Far Eastern curlew

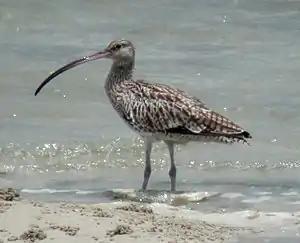
Inskip Point, SE Queensland, Australia

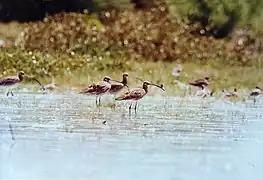
Far Eastern curlews in Olango Island Group, Philippines.

The Far Eastern curlew spends its breeding season in northeastern Asia, including Siberia to Kamchatka, and Mongolia. Its breeding habitat is composed of marshy and swampy wetlands and lakeshores. Most individuals spend the non-breeding season in coastal Australia, with a few heading to South Korea, Thailand, Philippines and New Zealand, where they stay at estuaries, beaches, and salt marshes. During its migration the Far Eastern curlew commonly makes stopovers on the mudflats of the Yellow Sea.